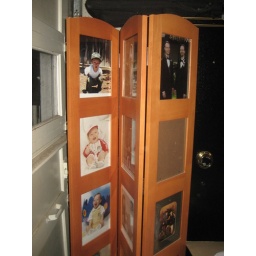
Privacy screen holds 8x10 pictures. Very heavy piece in great condition. All glass intact. Pictures not included. $30